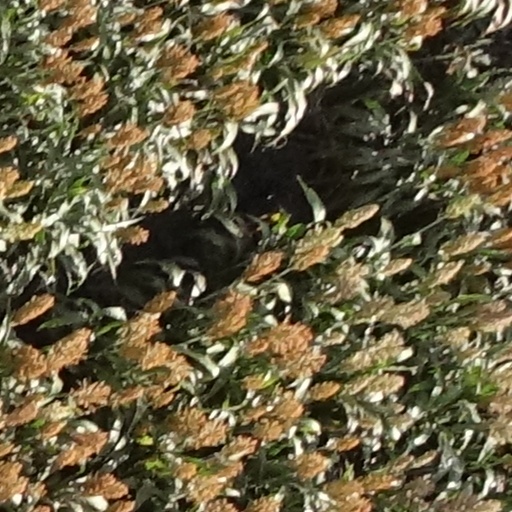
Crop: sorghum